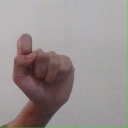
अक्षर: घ